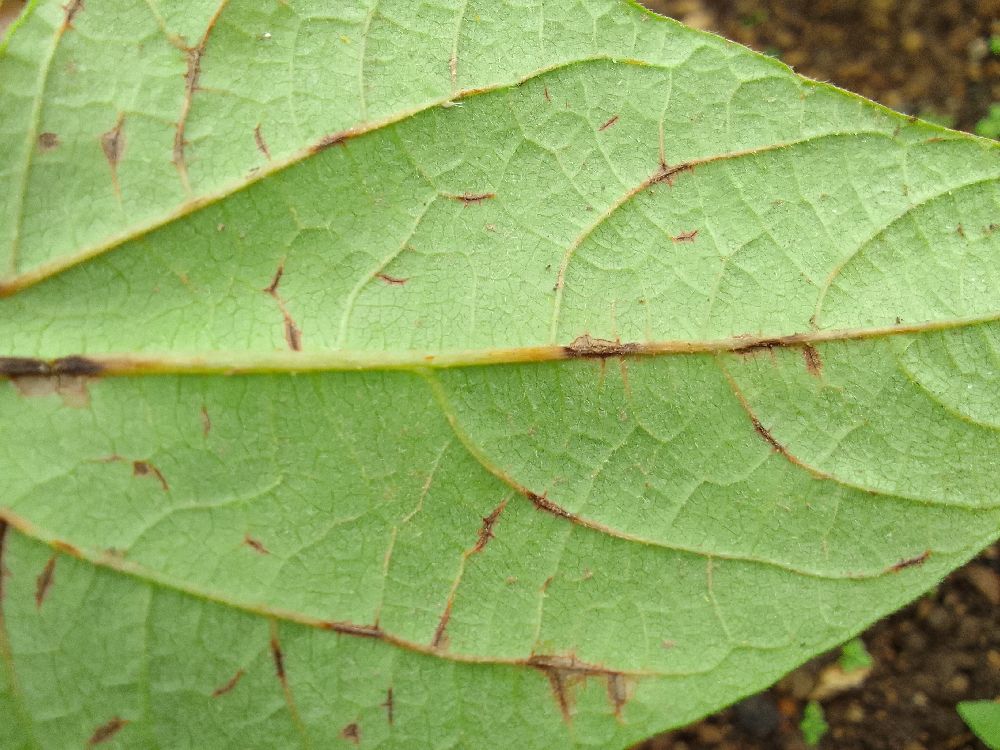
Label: anthracnose